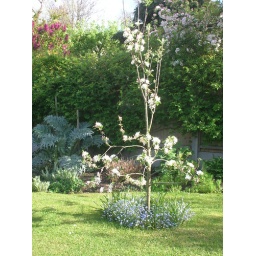
Eden apple tree in bloom - it didn't flower at all last year.